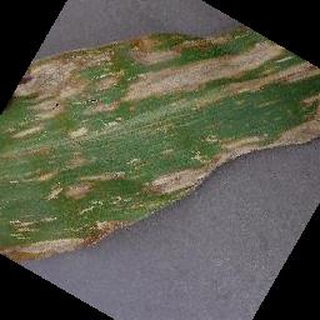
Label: corn_cercospora_leaf_spot